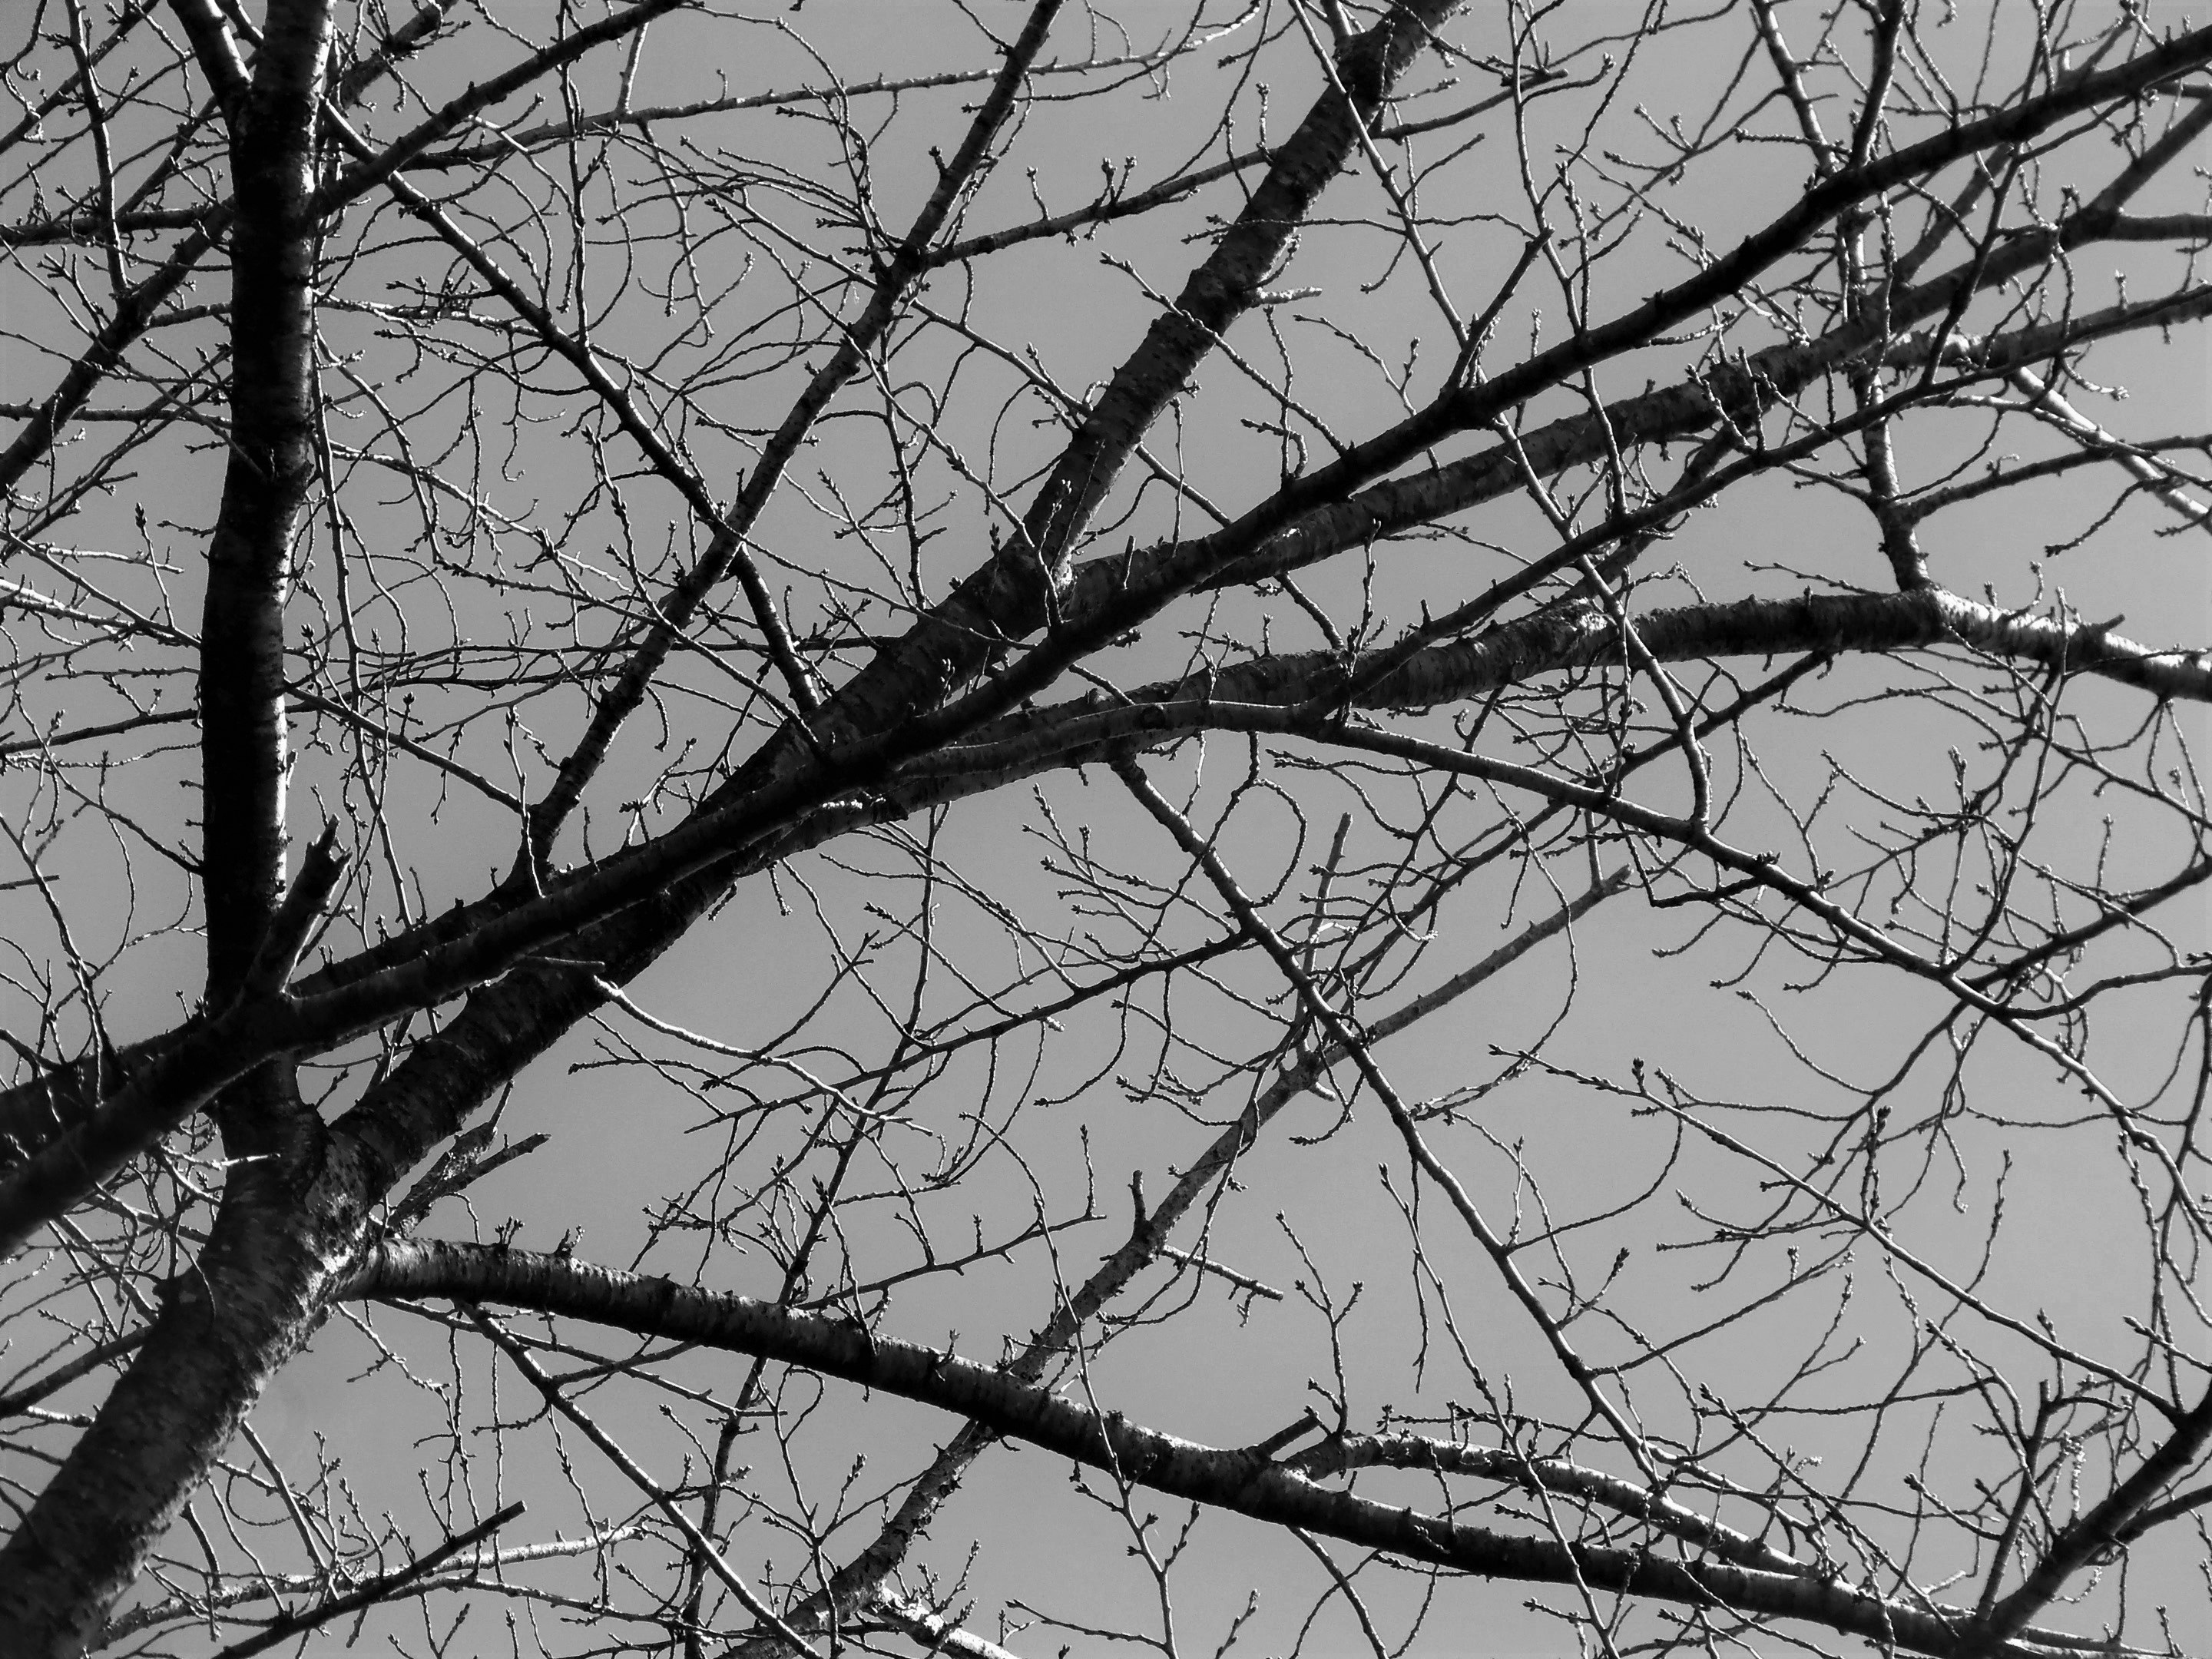
tree, nature, branch, snow, winter, coffee, light, black and white, plant, sky, sunset, leaf, trunk, dry, pine, high, autumn, black, monochrome, season, twig, trees, leaves, branches, backlight, afternoon, monochrome photography, woody plant